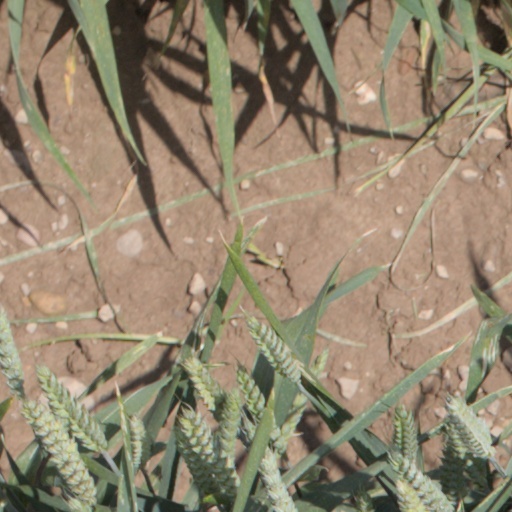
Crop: wheat